Seuthopolis

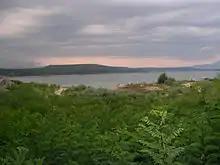
Artificial lake of Kazanlak, the site of the Seuthopolis excavation

Sevtopolis Peak on Greenwich Island in the South Shetland Islands, Antarctica is named for Seuthopolis.